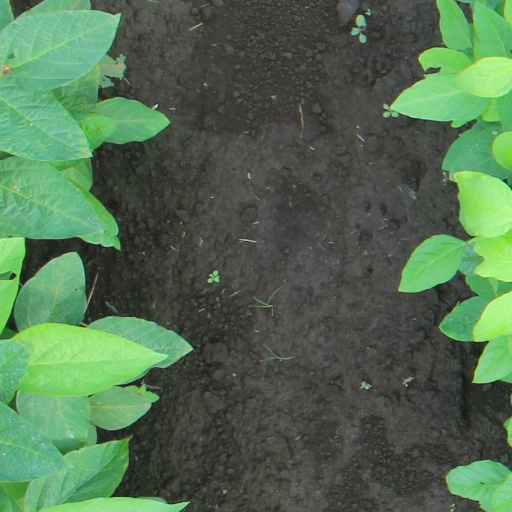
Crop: soybean